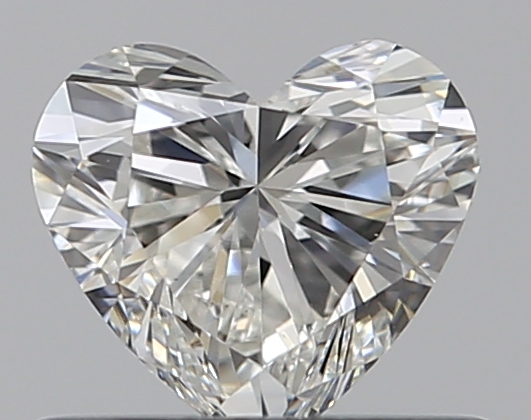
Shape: heart
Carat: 0.51
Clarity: VS2
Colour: I
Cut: EX
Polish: EX
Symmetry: VG
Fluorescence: N
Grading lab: GIA
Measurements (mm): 4.96 x 5.48 x 3.14